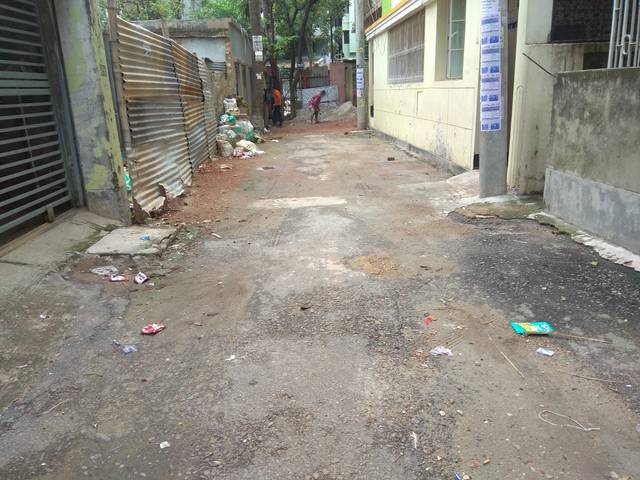
Region: Bangladesh
Coordinates: 23.806, 90.359